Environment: lab
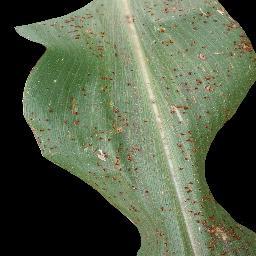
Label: common_rust